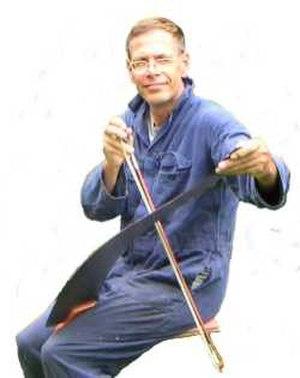
La scie musicale est un instrument de musique de la famille idiophone selon le système Hornbostel-Sachs. Elle est constituée par une lame d'acier que l'on fait vibrer et qui frottée par un archet produit un son musical qui peut être modulé par la torsion et la courbure de la scie obtenue par la pression des doigts de la main.